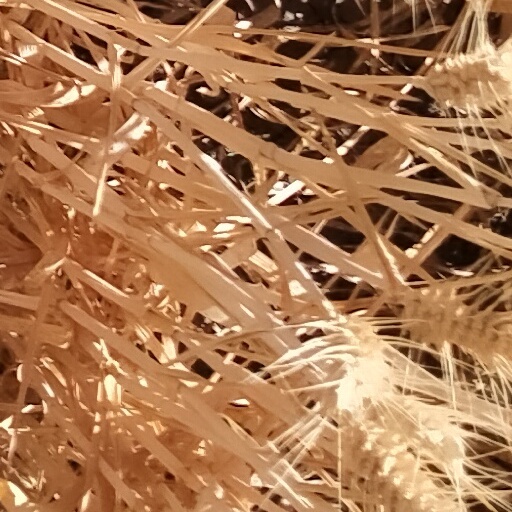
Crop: wheat